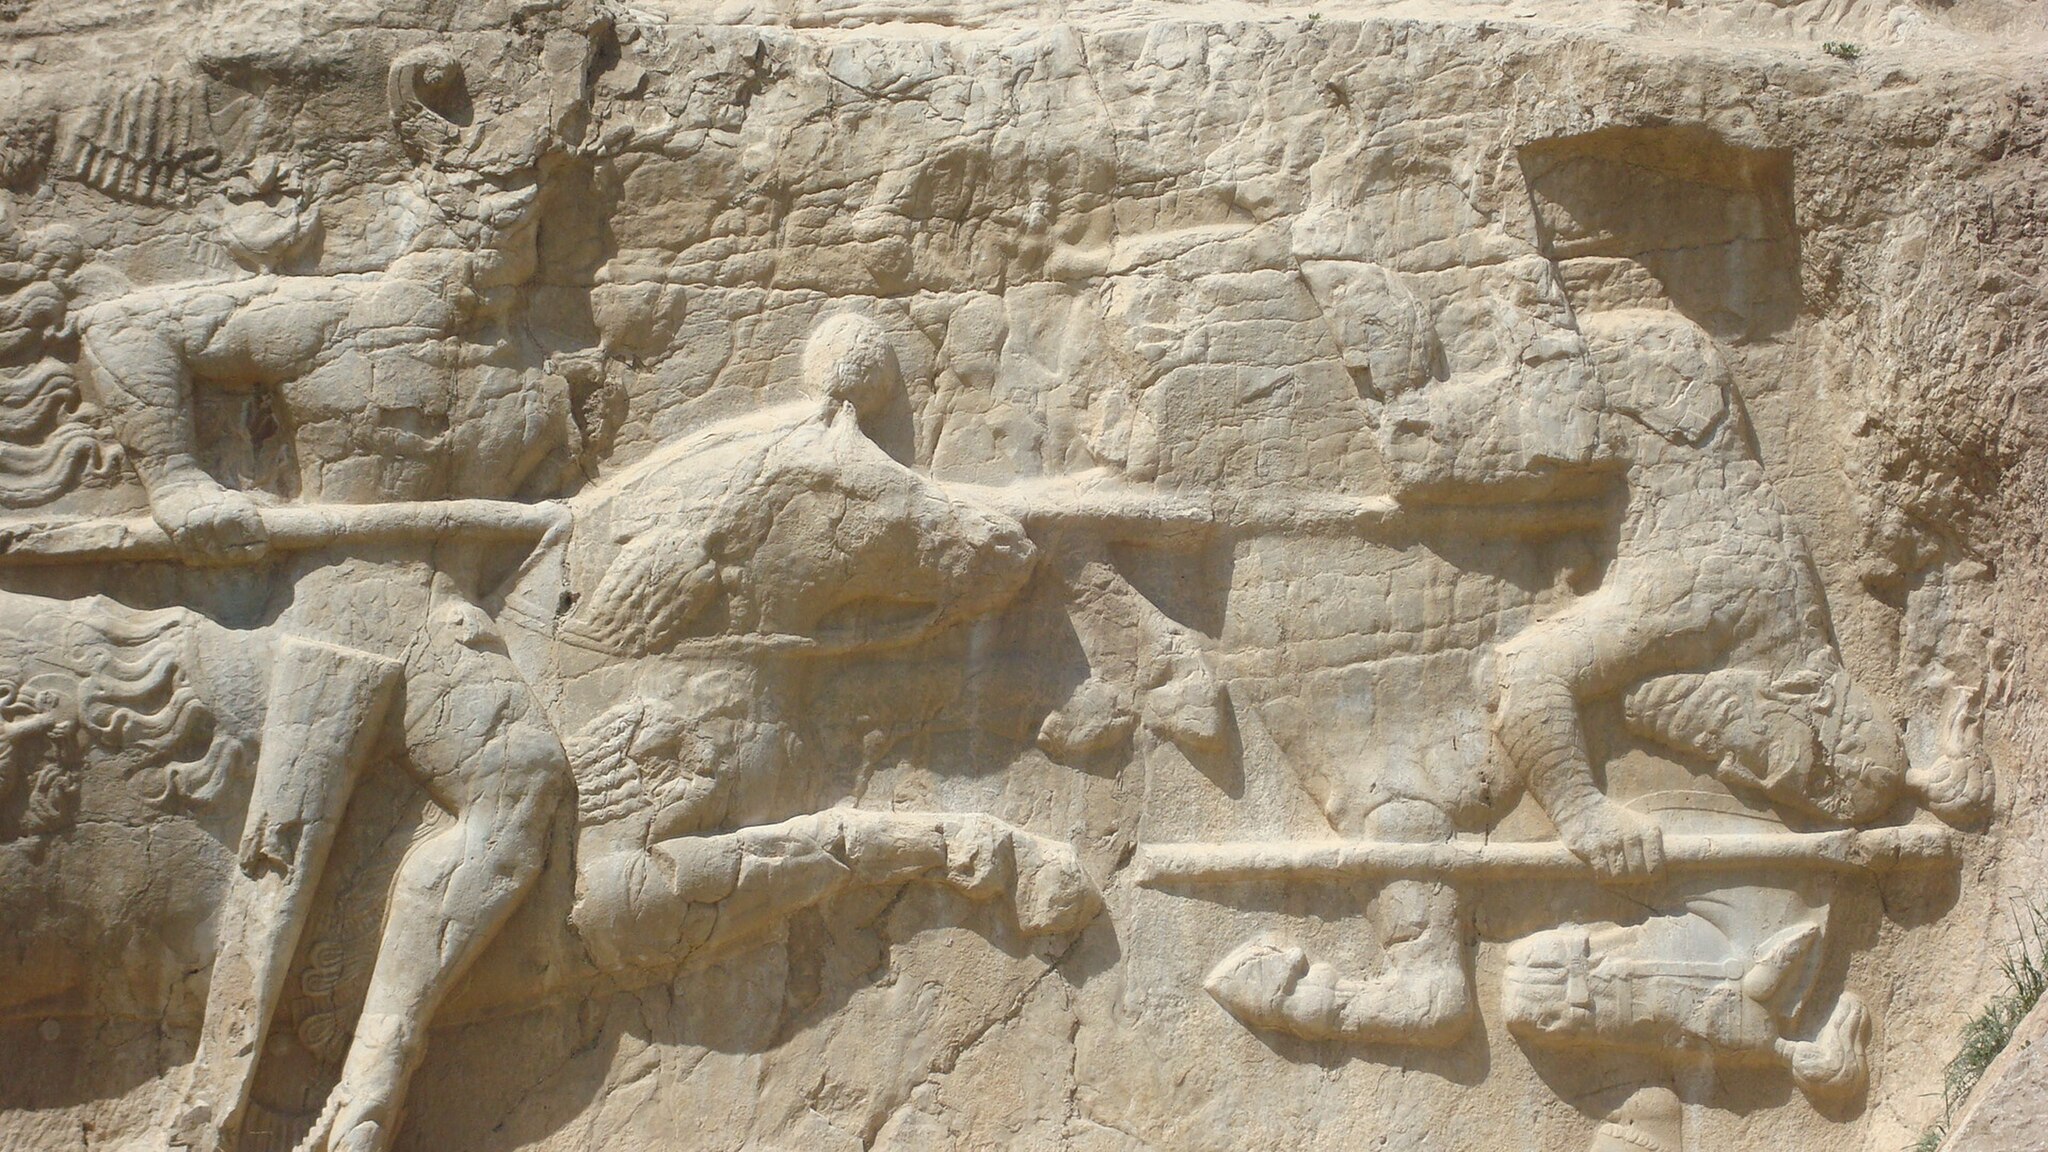
Title: Naqsherostam38
Description: نقش رستم
Date: 2010-03-23
Categories: Taken with Sony DSC-W90, Relief of equestrian combat of Hormizd II, Self-published work